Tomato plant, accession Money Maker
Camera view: horizontal (90 deg, fisheye); turntable rotation: 150 degrees
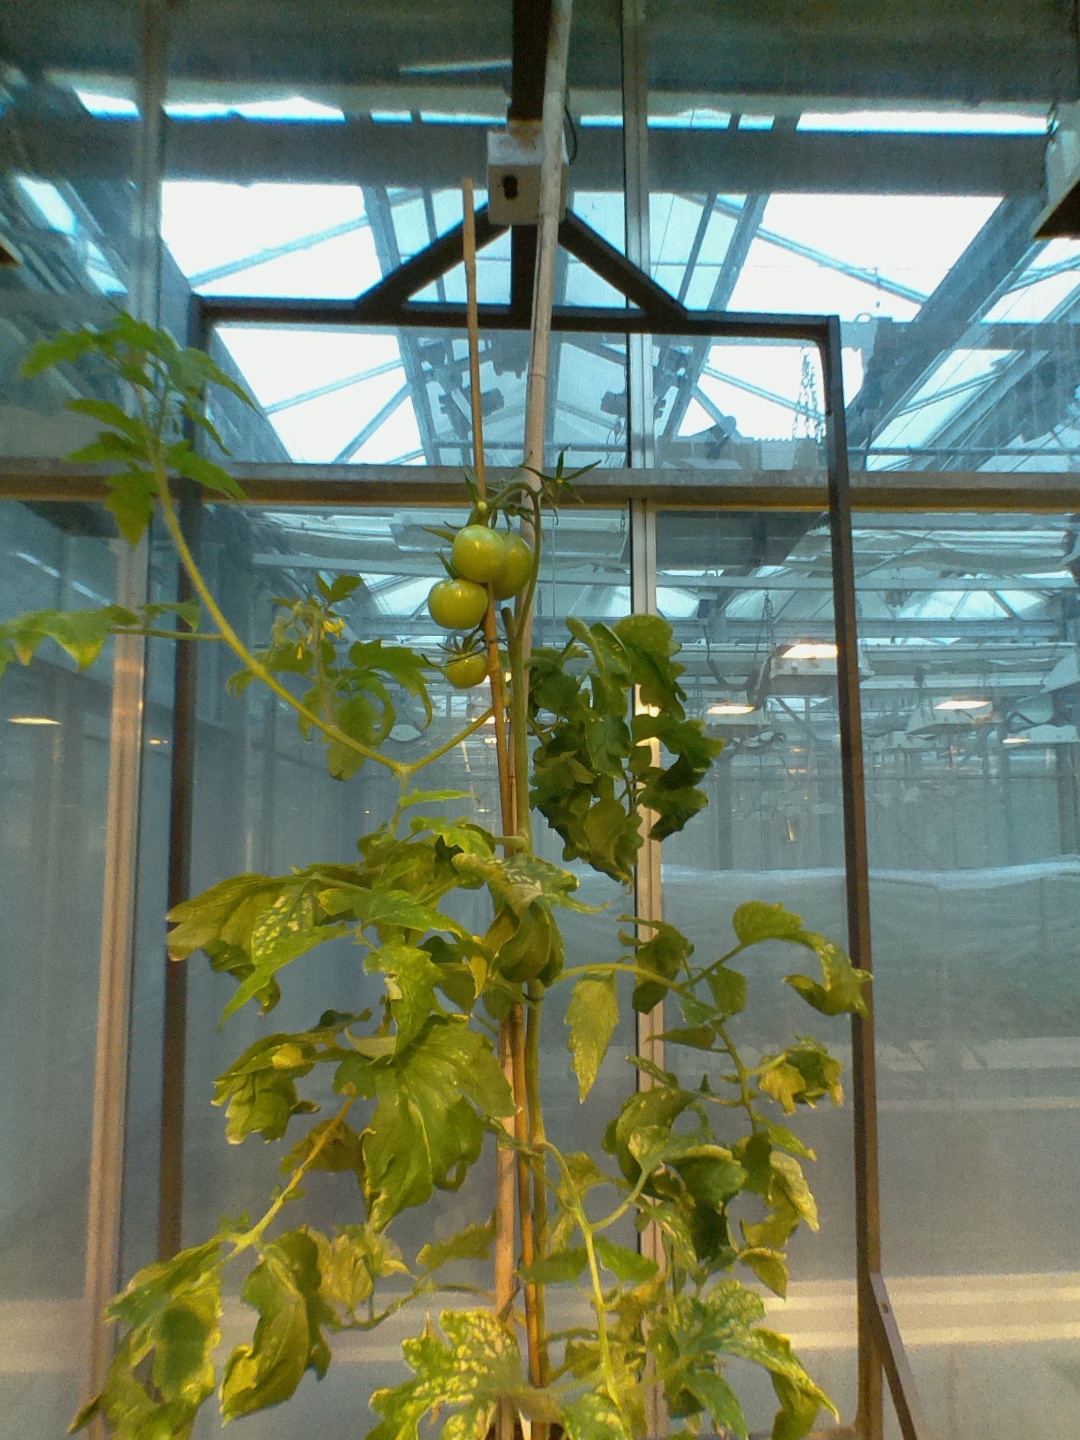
BBCH growth stage 75: 50%-60% of final fruit size